Laurent d'Arvieux

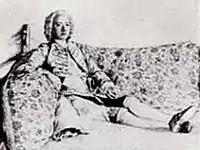
D'Arvieux in 1672

Arvieux is known for his travels in the Middle East, which began in 1654 as a merchant in the Ottoman port of Smyrna. From 1658 he travelled throughout the Levant (Lebanon, Syria and Palestine) and in 1666 visited Tunis. Later he returned to France, and in 1674–75 was assigned as consul to Algiers, then later served as consul to Aleppo from 1679 to 1686.